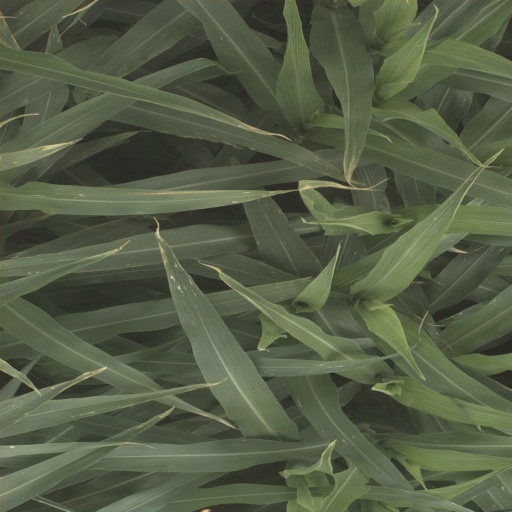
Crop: sorghum